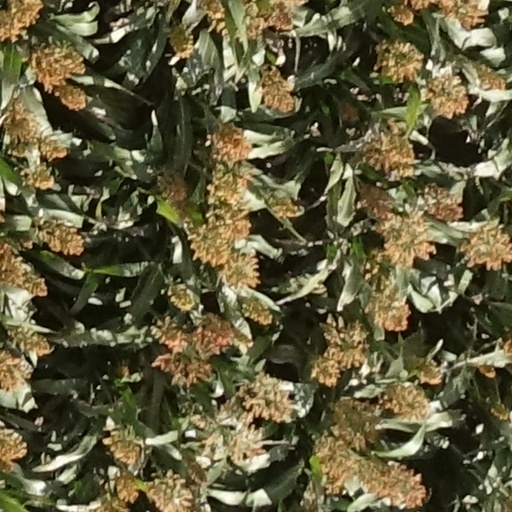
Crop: sorghum